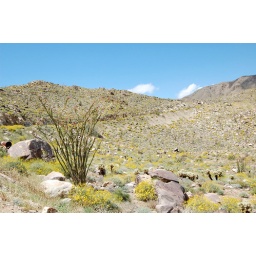
An Ocotillo in red spiny flower among the hills of golden Brittle Bush.